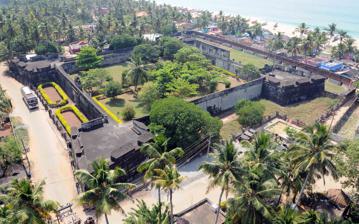
Building: Anchuthengu Fort
Country: Unknown
Year built: 1699
Building in India Anchuthengu fort Anjengo Fort Anchuthengu Fort The fort was the East India Company's first permanent post on the Malabar Coast . In November 1693, John Brabourne was sent by the British East India Company (EIC) to Attingal , where he obtained from Rani Ashure a grant of a site for a fort on the sandy spit of Anchuthengu (then known as Anjengo), together with the monopoly of the pepper trade of Attingal. The EIC commenced construction in January 1696. In June 1696 British pirates in the ketch Josiah under Robert Culliford, destroyed the Bengal Pilot Service's sloop Gingali (or Gingalle ) at Anjengo. While construction was ongoing the Dutch lobbied the Rani against the fort's construction, as it would impact adversely on their own trade on the Malabar coast. She ordered Brabourne to stop building but he ignored her orders. The Rani then tried to starve out the British by cutting off supplies; but as they could be supplied from the sea, the land blockade proved ineffectual. She then sent an armed force against Brabourne but he defeated it and a peace was arranged. The fort was completed in 1699, and a flourishing trade in pepper and cotton cloth speedily grew up. The fort served as the first signaling station for ships arriving from Britain. The fort is 256 ft (78.0 m) square, with four bastions, each of which mounted eight 18-pounder guns. The walls between the bastions had seven or eight guns. In addition, there was a battery of some twenty 18&24-pounder guns facing the sea. The fort had a garrison of 400 Europeans and 70-80 topasses . Originally Anjengo was second in importance to the EIC only to Bombay Castle. Inside the fort Of more importance than the attack in 1697 was the incident at Attingal and subsequent siege in April 1721. Brabourne remained in charge of the fort until 1704 when, following the death of his wife, who was buried at the fort, he was succeeded by Simon Cowse. Cowse was in turn replaced by John Kyffin, although he remained at the fort as a free trader. Kyffin exploited his position for self-enrichment and became controversially involved in local politics. Rani Ashure had died some time around 1700 and her successor did not command the same authority (note that Attingal was matriarchal), which contributed to poor relations between her subjects and the British. By 1717 Kyffin had retired and was replaced by William Gyfford who was if anything even more self serving and divisive than his predecessor and relations with the local people continued to deteriorate. The Siege of 1721 In early 1721 in an attempt to improve relations with the Rani, Gyfford proposed to revive the practice of giving her annuals gifts, which had fallen into abeyance seven years before. On 11 April 1721, he travelled four miles up river to Attingal with a party of at least 240 people, including Cowse, and was greeted by a large friendly crowd. Gyfford's men were not carrying any reload ammunition as it was entrusted to the porters. However, the friendliest of the local noblemen was not present and Cowse being suspicious advised a return to the fort; this was endorsed by a message received from the Rani. Gyfford took no notice of these warnings and allowed his party to be contained in a small enclosure. In a gesture of goodwill his men discharged their firearms but then found that their reloads had been taken. Gyfford sent a message to the fort warning the remaining garrison of their plight and promising that he would return that night. However, at some point during the evening or following day his party was attacked and overcome. A small number of men managed to escape, including Cowse although he was killed during his flight, and made their way back to the fort. Gyfford's wife, Catherine (nee Cooke) who had just been widowed for the third time at the age of 25, together with Cowse's wife, another lady and six children fled with the fort records to Chennai (then Madras) in a small local ship that had just delivered a cargo of cowries from the Maldives. The fort was now besieged with a residual garrison of 35, mostly pensioners and boys, of whom only 20 were able to use a firearm. About 150 local people living around the fort whose houses had been burnt by the besiegers also took refuge inside. The defense was organised by the gunnery officer, Samuel Ince.  On 25 April two EIC ships arrived from Kochi with supplies and 7 reinforcements. A message was also received from the Rajah of Quilon (now Kollam ) offering sanctuary to the displaced locals and so 150 women and children were sent into his care. On 1 May a further 52 men arrived from Tellicherry (now Thalassery ) and Calicut (now Kozhikode ) as reinforcements. The siege continued without incident until 24 June when there was a vigorous attack on three sides possibly inspired by rumours that the Rajah of Travancore was sending a relieving force. The attack was repelled without any fatalities in the garrison using artillery and grenades and thereafter no serious assault took place. In due course further reinforcements were received from Calicut and the Rani and her loyal subjects sent supplies. Although news of the siege had reached Bombay (now Mumbai ) by the beginning of July the monsoon meant that no attempt to relieve the fort until October, when on 17th 300 men arrived from Carwar (now Karwar ) and Surat and the fort was relieved. Later history The north east view of Angengo Fort on the coast of Malabar, a sketch circa 1772 The fort played an important role in the Anglo-Mysore Wars . During the Anglo-Mysore wars the EIC stored ammunition at the fort. In 1792 the EIC reduced Anjengo's formal status to that of a Residency. In 1810 the EIC abolished the Commercial Residency at Anjengo and handed over the responsibility for the fort to the Political Agent at Travancore . In 1813 the factory was closed. In 1748 the Bombay Dockyard built the snow Luconia for the Anjengo Pilot Service. In 1802 Anjengo , a ship of 260 tons ( bm ), was built at Anjengo, the first vessel of that large a size. The owner, John Tady Dyne, was one of the last EIC residents at Anjengo. Citations